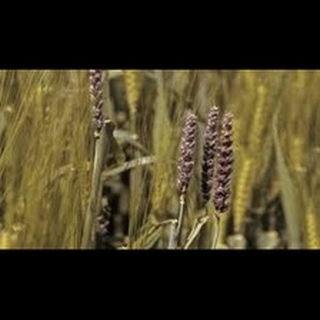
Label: wheat_smut